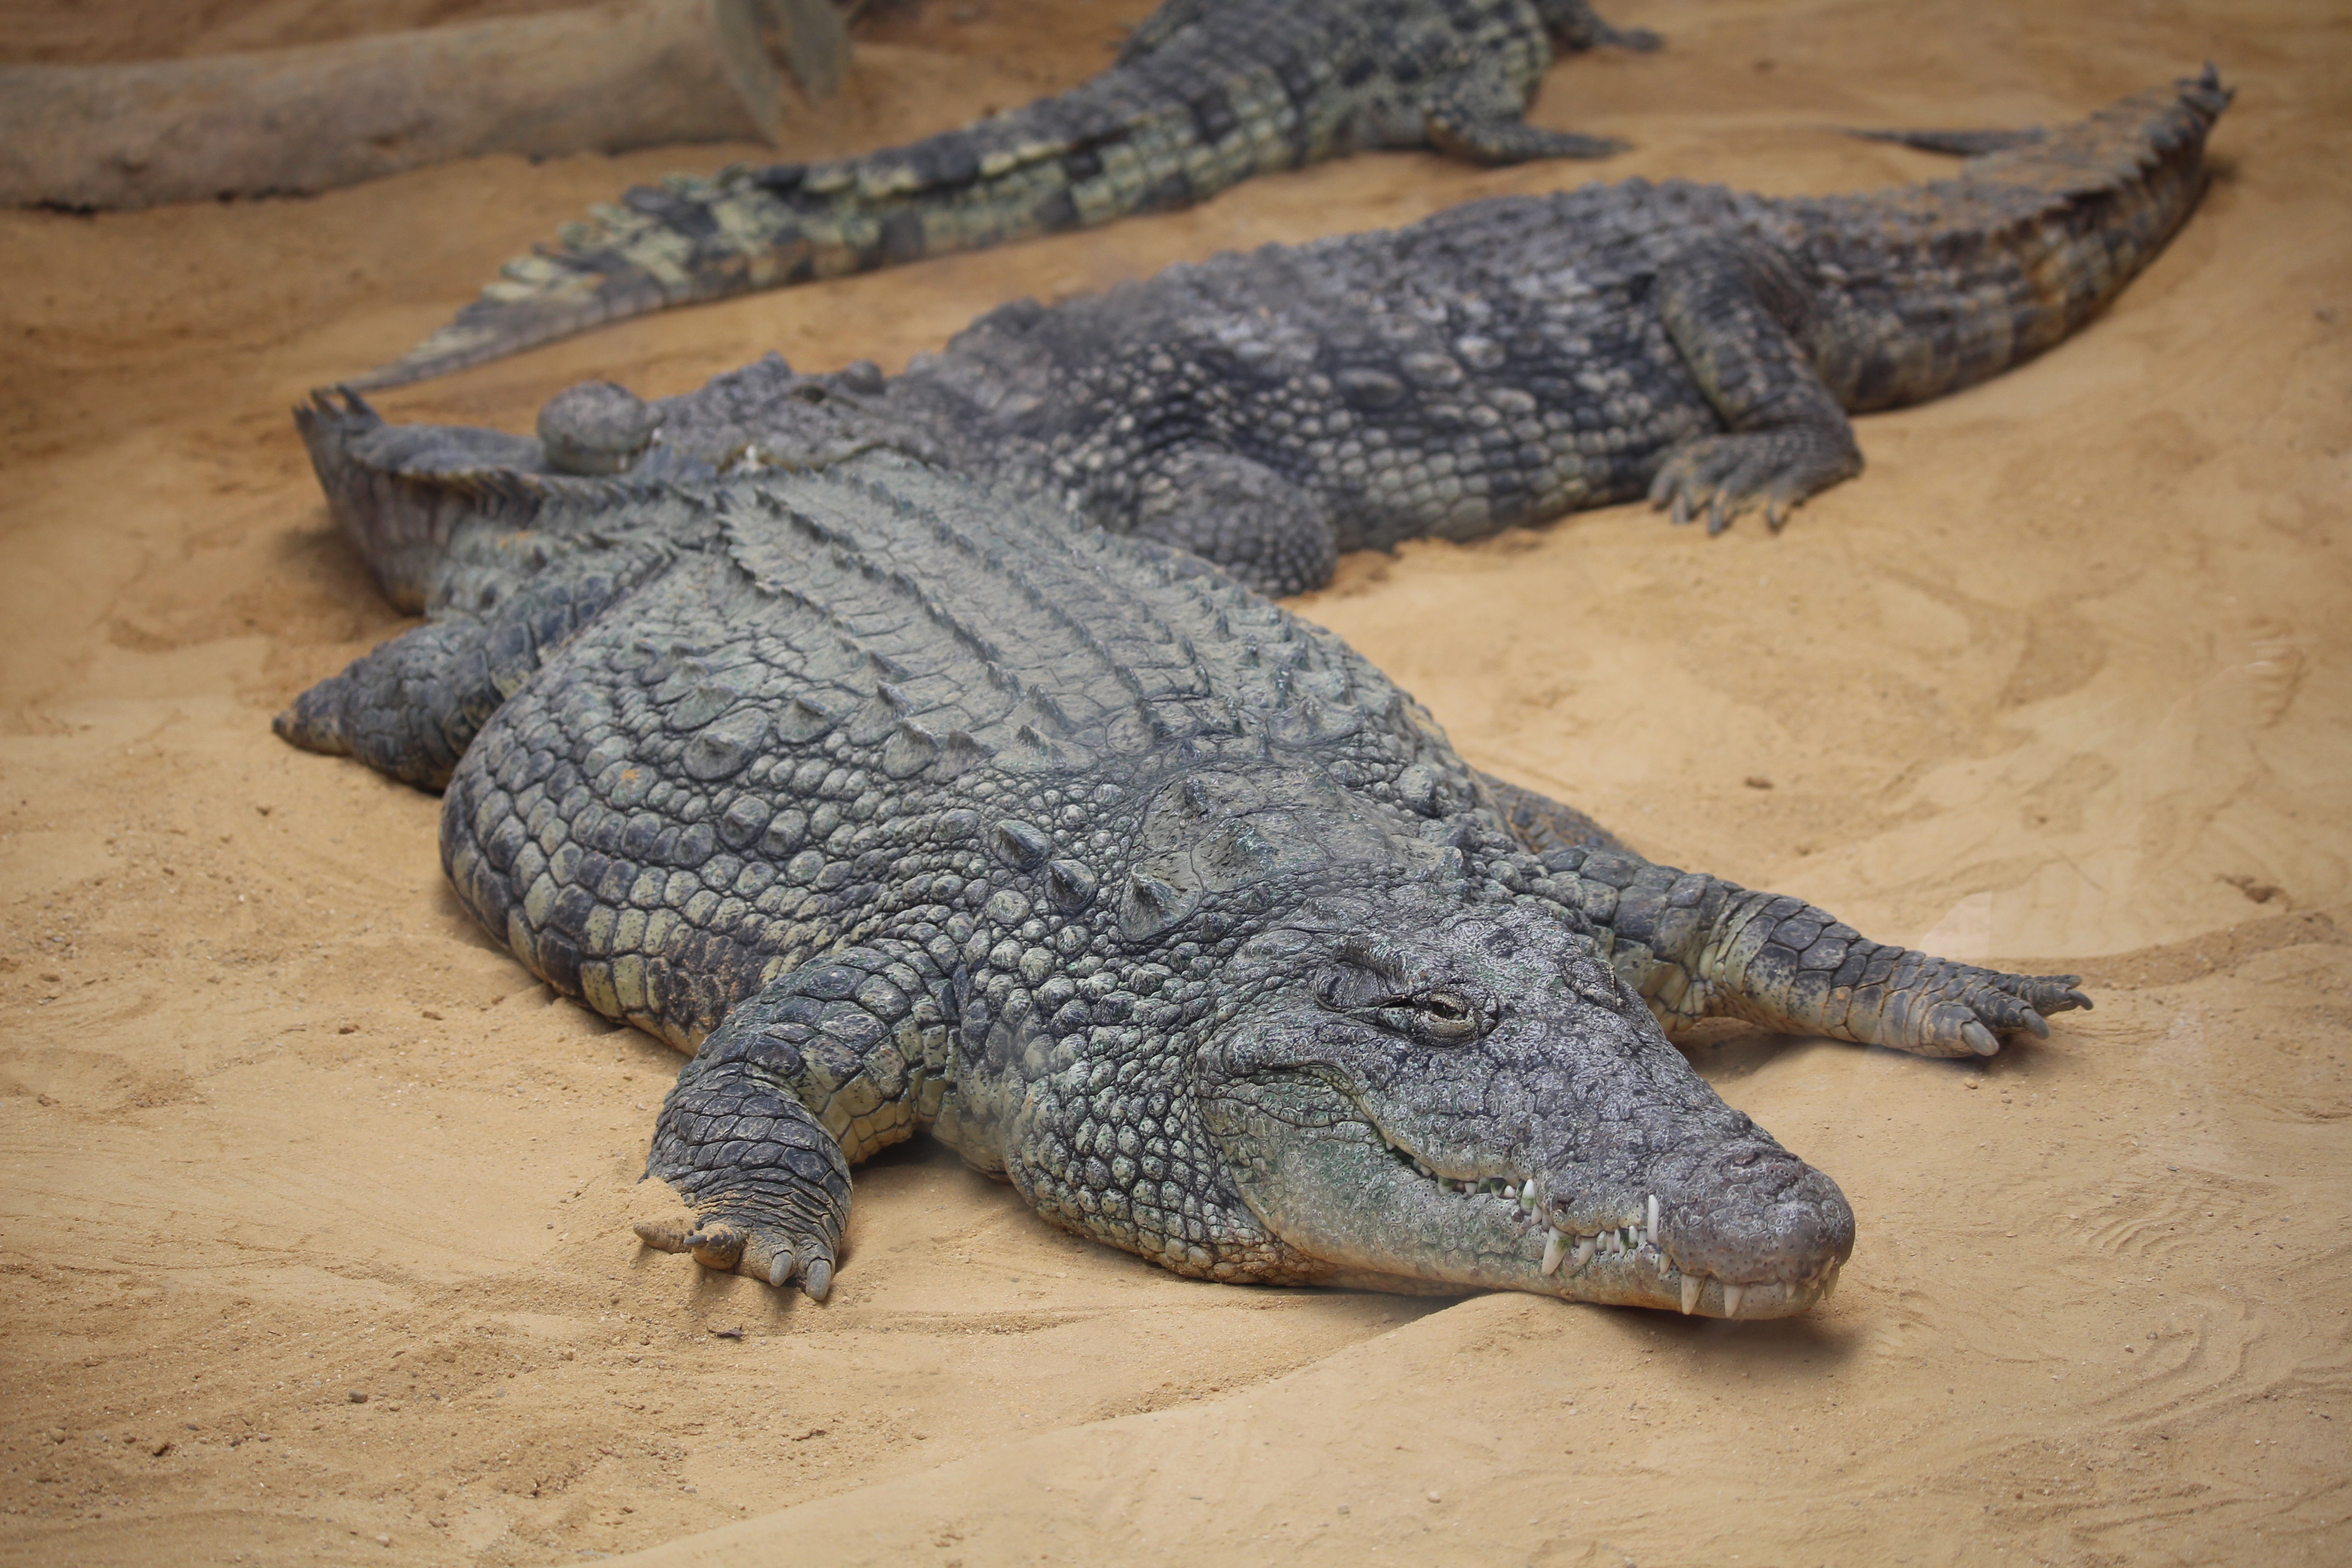
wildlife, zoo, reptile, fauna, crocodile, alligator, vertebrate, asleep, crocodilia, american alligator, nile crocodile